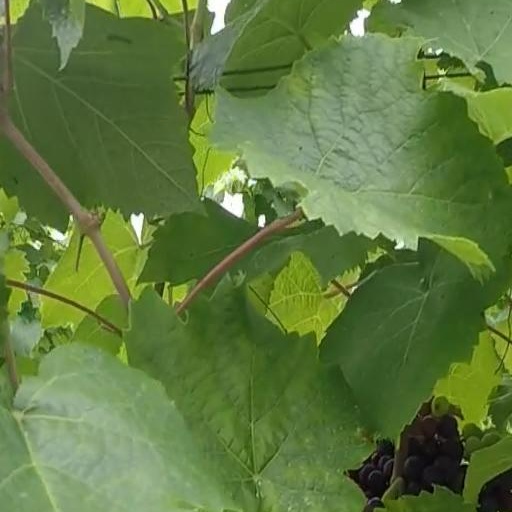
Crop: grape